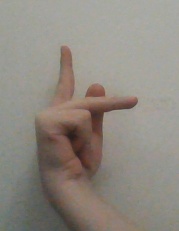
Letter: dha